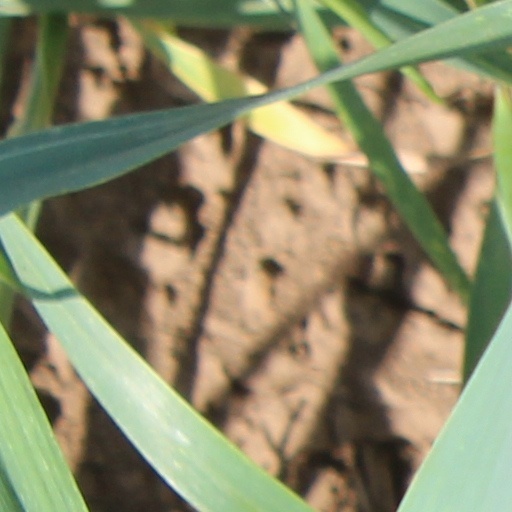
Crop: wheat